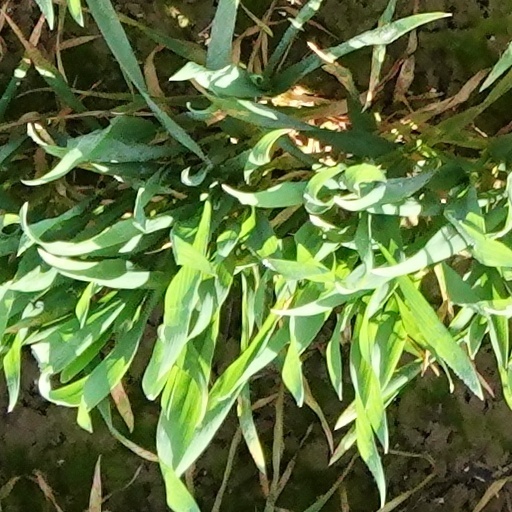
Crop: wheat